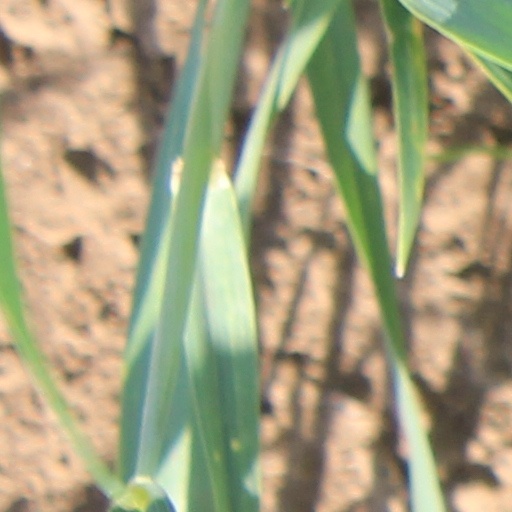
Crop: wheat